Bosque el Nixticuil

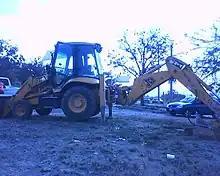
Water district agency's machinery at one entrance to Nixticuil Forest

This forest is currently threatened for several reasons. Environmental organizations such as the Comité Salvabosque de El Nixticuil and the Comité Salvabosque Tigre II have decided to undertake actions to protect it.